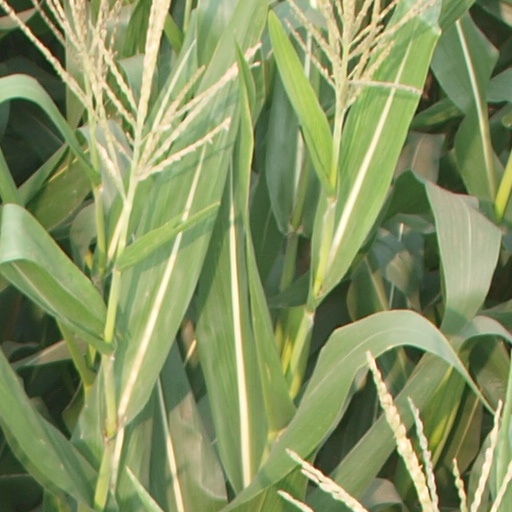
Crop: maize; corn